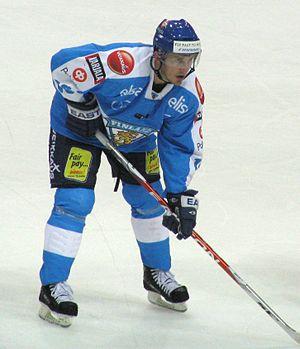
Ville Peltonen est un joueur professionnel finlandais de hockey sur glace, devenu entraîneur. Ville Peltonen est le fils de Esa Peltonen, membre du Temple de la renommée de l'IIHF en 2007, il a joué 277 matchs pour la Finlande.